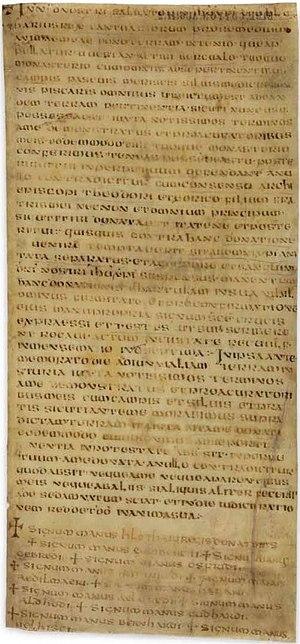
Les chartes anglo-saxonnes sont des documents datant de la période anglo-saxonne de l'histoire de l'Angleterre, pour laquelle elles constituent une source d'informations précieuse. Les premières chartes connues datent de la fin du VIIᵉ siècle. Il en subsiste plus d'un millier, généralement référencées par leur numéro de catalogue tel qu'établi par l'historien Peter Hayes Sawyer en 1968.
Hlothhere est roi de Kent de 673 à sa mort.
Berhtwald est le neuvième archevêque de Cantorbéry. S'il n'est pas le premier Anglais à occuper ce poste, il inaugure une longue série d'archevêques originaires d'Angleterre. Son nom est également orthographié Brihtwald, Beorhtweald, Bertwald, Berthwald, Beorhtwald ou Beretuald.